Joe Federspiel

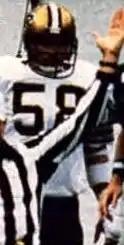
Federspiel playing for the Saints in 1977

Joseph Michael Federspiel (born May 6, 1950) is an American former professional football player who was a linebacker for 10 seasons in the National Football League (NFL). Federspiel played college football for the Kentucky Wildcats.